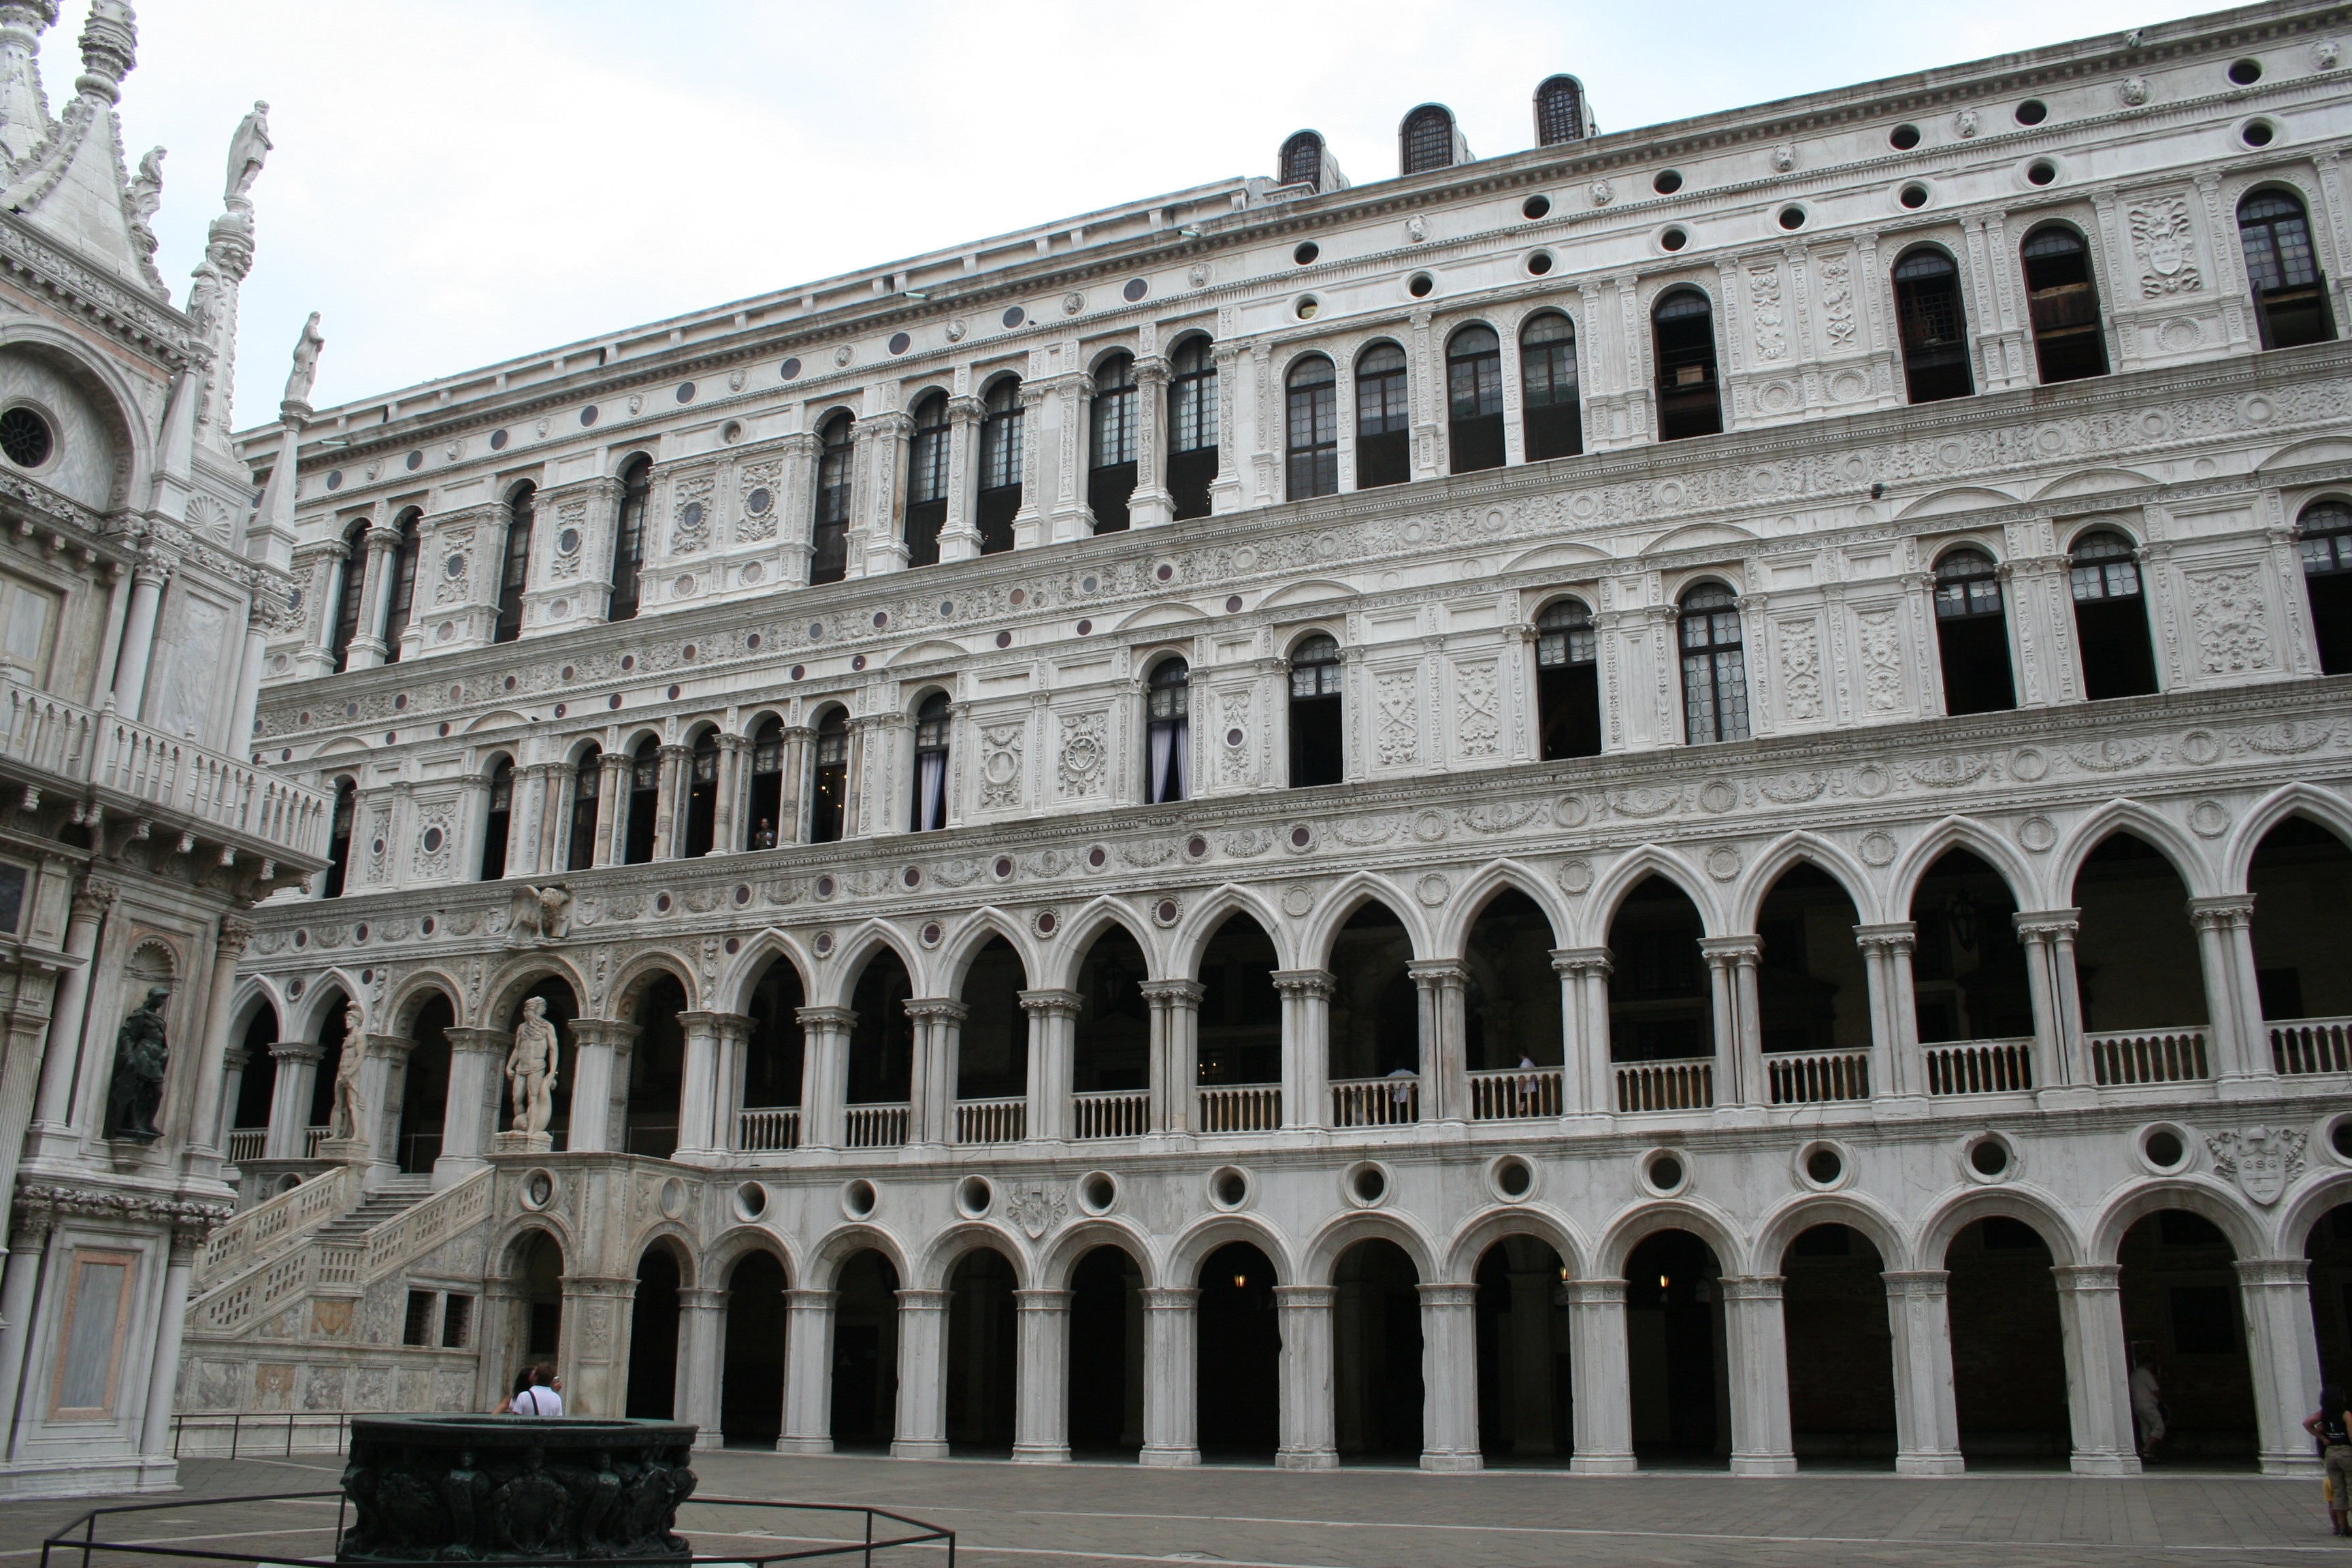
architecture, building, palace, old, monument, plaza, landmark, facade, venice, tourism, rome, synagogue, ancient rome, classical architecture, ancient history, ancient roman architecture